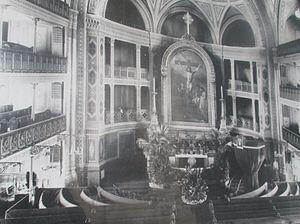
Vue intérieure de l'église luthérienne Saint-Pierre-et-Saint-Paul de Saint-Pétersbourg au début du XXe siècle.